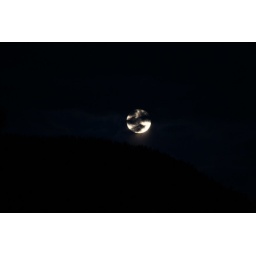
Goodnight moon. Sweet dreams. Smile kindly upon this little blue gum ball of us while we sleep.